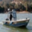
Label: ship